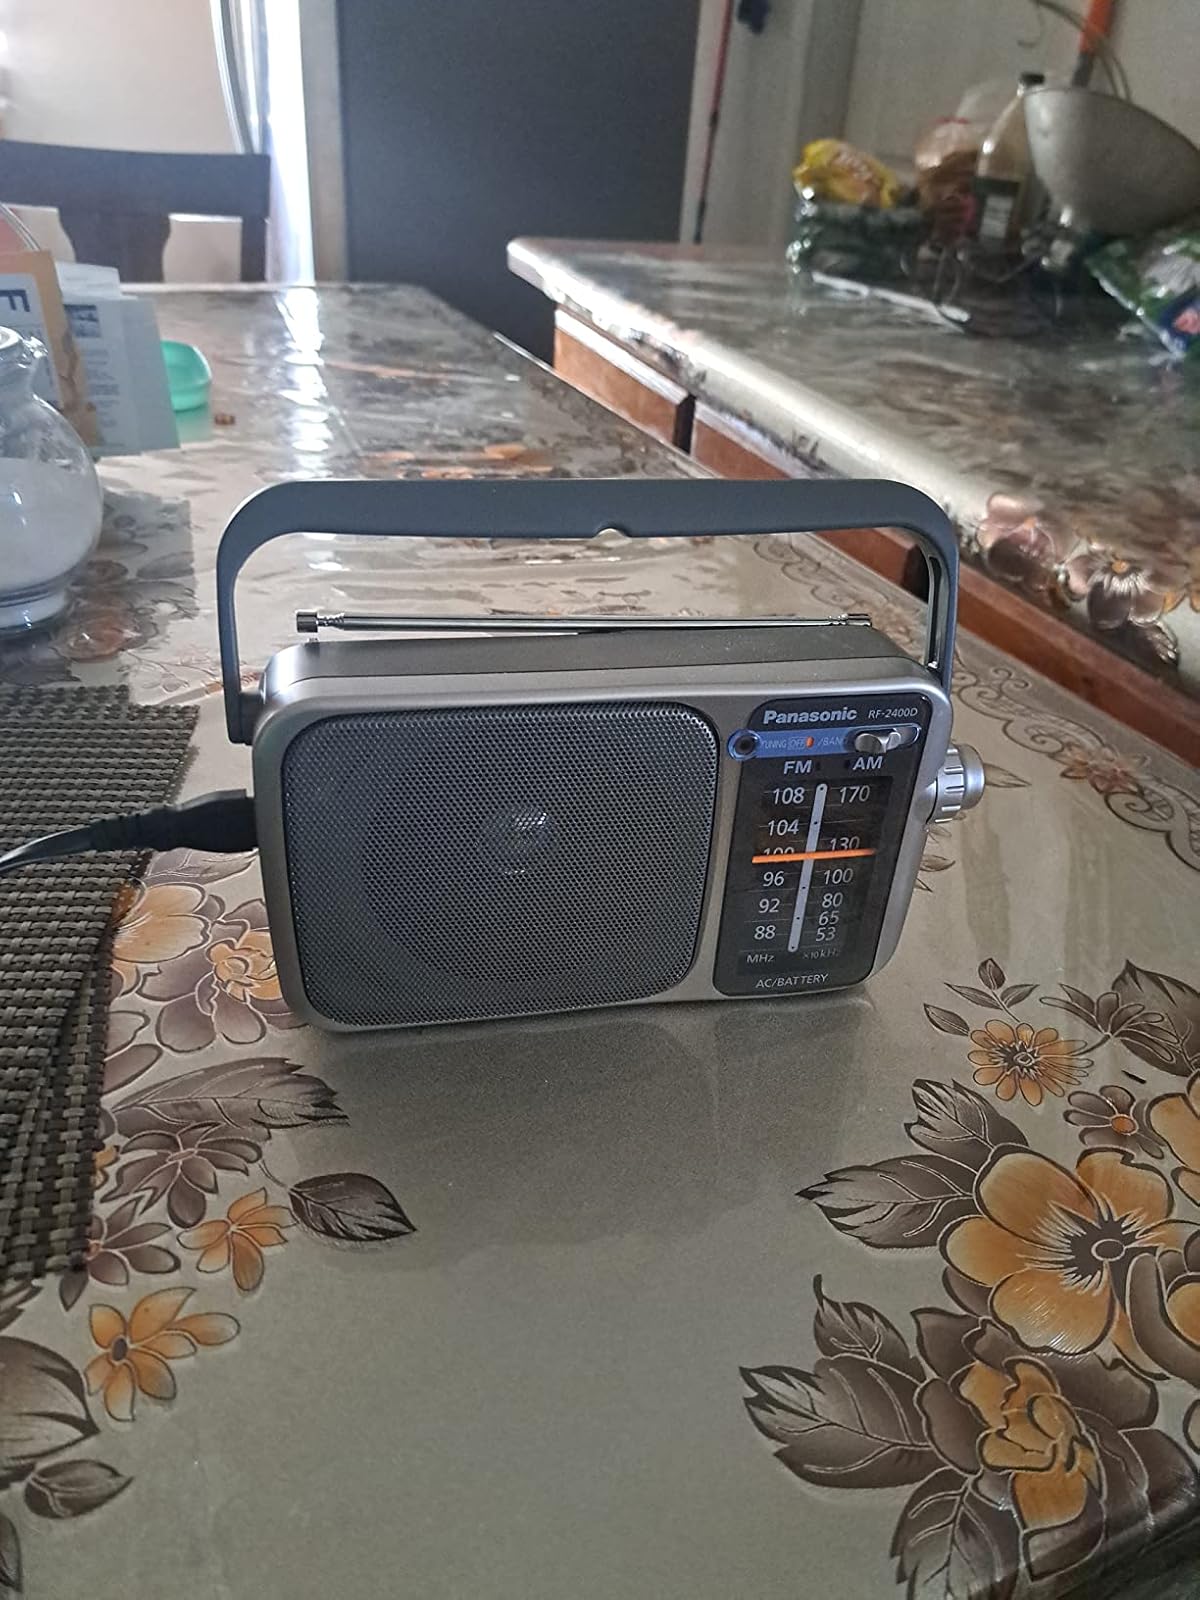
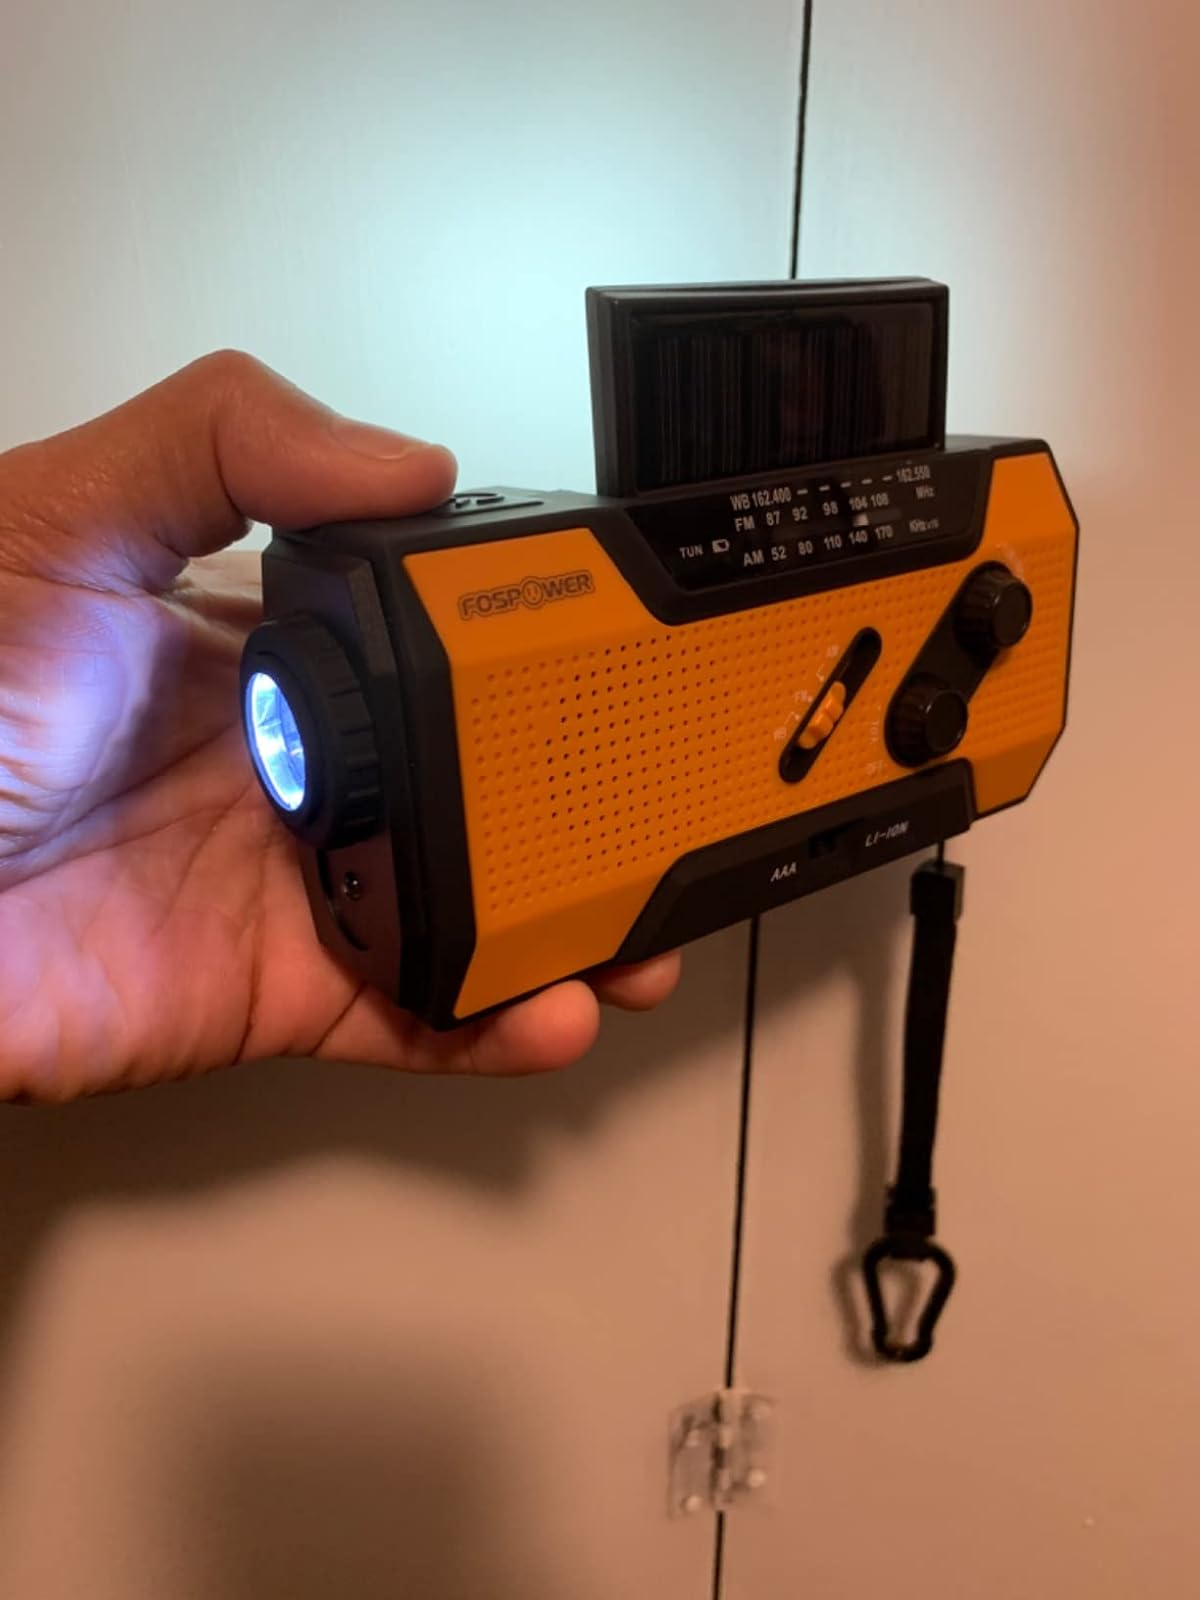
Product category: radio
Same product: no